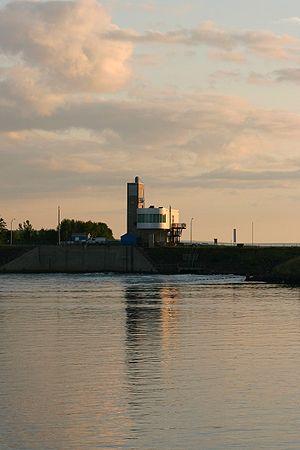
Usine marémotrice Annapolis Royal, Nouvelle-Écosse, Canada Svenska: Tidvattenkraftverk i Annapolis Royal, Nova Scotia, Kanada. Fotograf: Hartmut Inerle (Tillåtelse)
L'énergie marémotrice est issue des mouvements de l'eau créés par les marées et causés par l'effet conjugué des forces de gravitation de la Lune et du Soleil. Elle est utilisée sous forme d'énergie potentielle — grâce à l'élévation du niveau de la mer — ou sous forme d'énergie cinétique — grâce aux courants des marées.
Annapolis Royal est une ville canadienne située sur la côte ouest de la province de la Nouvelle-Écosse. Annapolis Royal est aussi appelée Port-Royal, à ne pas confondre avec le village de Port-Royal ou l'Habitation de Port-Royal.
Cet article établit la liste des centrales électriques tirant leur énergie de la force des marées.